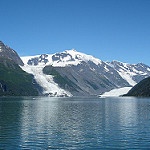
Label: glacier